Vivien Kirk

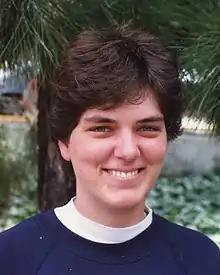
Vivien Kirk in 1990

Vivien Kirk is a New Zealand mathematician who studies dynamical systems. She is a professor of mathematics at the University of Auckland, where she also serves as associate dean, and was president of the New Zealand Mathematical Society for 2017–2019.